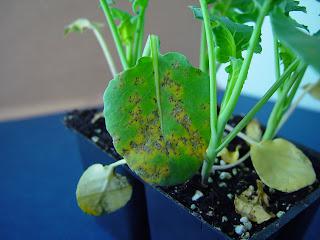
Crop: unknown
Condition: cabbage_cabbage_downy_mildew